The Wedding (1944 film)

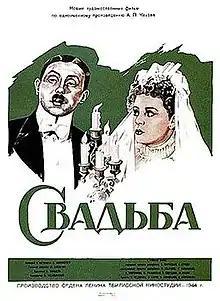

The Wedding is a 1944 Soviet comedy film directed by Isidor Annensky.